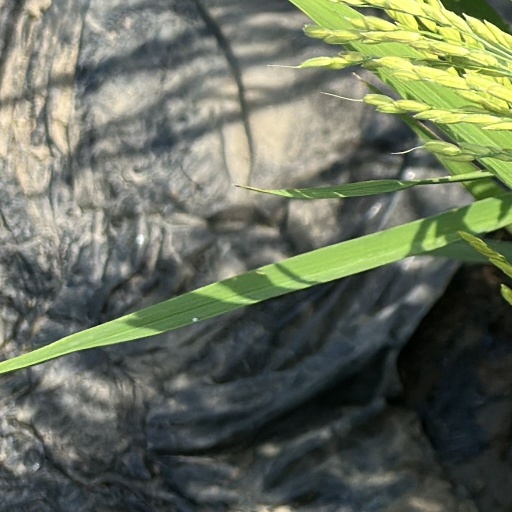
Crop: rice